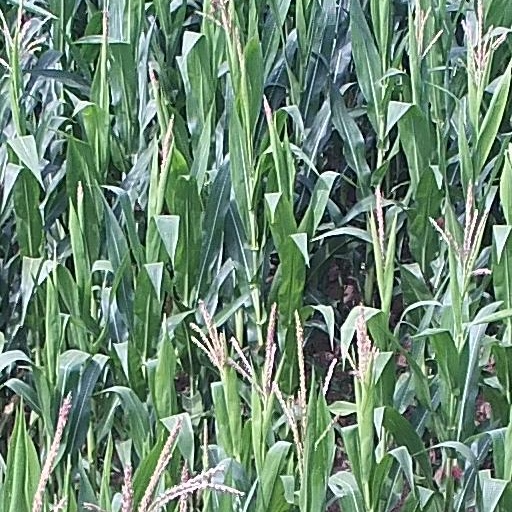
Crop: maize; corn